Eddie Lacy

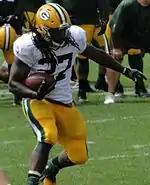
Lacy during the 2014 August training camp.

The Packers 2014 season opener was against the defending champion Seattle Seahawks where Lacy had 12 carries for 34 yards and three receptions for 11 yards. Lacy sustained a concussion during the game and left the game in the second half. Lacy had his first 100-yard game of the season in the fifth game of the season against the Minnesota Vikings, where he had 13 carries for 105 yards, two touchdowns, and also had three receptions for 27 yards in a 42–10 Packers win. In the second matchup against the Vikings, he had 125 rushing yards and a rushing touchdown to go along with two receptions for 13 yards and a receiving touchdown. In the season finale against the Detroit Lions, he had his third game of the season with at least 100 rushing yards.